Cowboy bowline

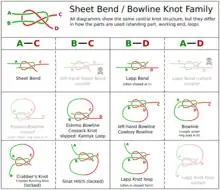
Bends and loops directly related to the sheet bend and bowline

There is a rule of thumb which states that the loose end should be as long as 12 times the circumference of the cord for the sake of safety.